Austin, Texas

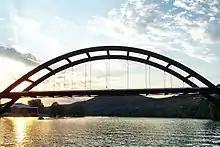
The Pennybacker Bridge is the signature element of Loop 360 in the Texas Hill Country.

A 2014 University of Texas study stated that Austin was the only U.S. city with a fast growth rate between 2000 and 2010 with a net loss in African Americans. , Austin's African American and non-Hispanic white percentage shares of the total population were declining despite the total populations of both ethnic groups increasing, as their rate of growth was slower than that of the city's Asian and Hispanic or Latino communities. Austin's non-Hispanic white population dropped below 50% in 2005.